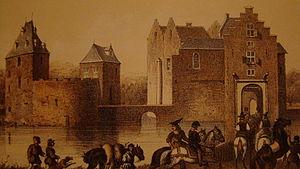
Le Château de Teylingen est un château hollandais dans la municipalité de Teylingen, à Voorhout, près de la limite de la commune de Sassenheim. Il est sans doute le donjon de la famille Van Teylingen, dont la famille Van Brederode descend directement.